Joseph Carpenter House

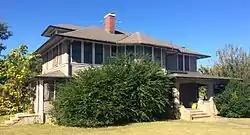

The Joseph Carpenter house is the oldest and best preserved Prairie Style house in Stroud, Lincoln County, Oklahoma. It was erected at 204 West 6th Street in 1913 as the residence of Joseph R. and Lovenia (Foushee) Carpenter.